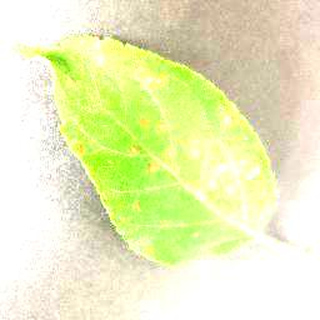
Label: apple_cedar_apple_rust